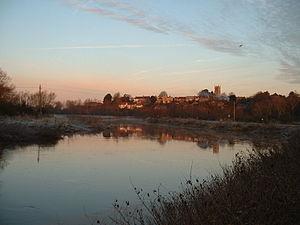
Langport est une ville d'Angleterre située dans le comté du Somerset. La paroisse civile de Langport compte 1081 habitants. Elle est limitrophe d'Huish Episcopi, qui comprend l'essentiel de ses faubourgs.